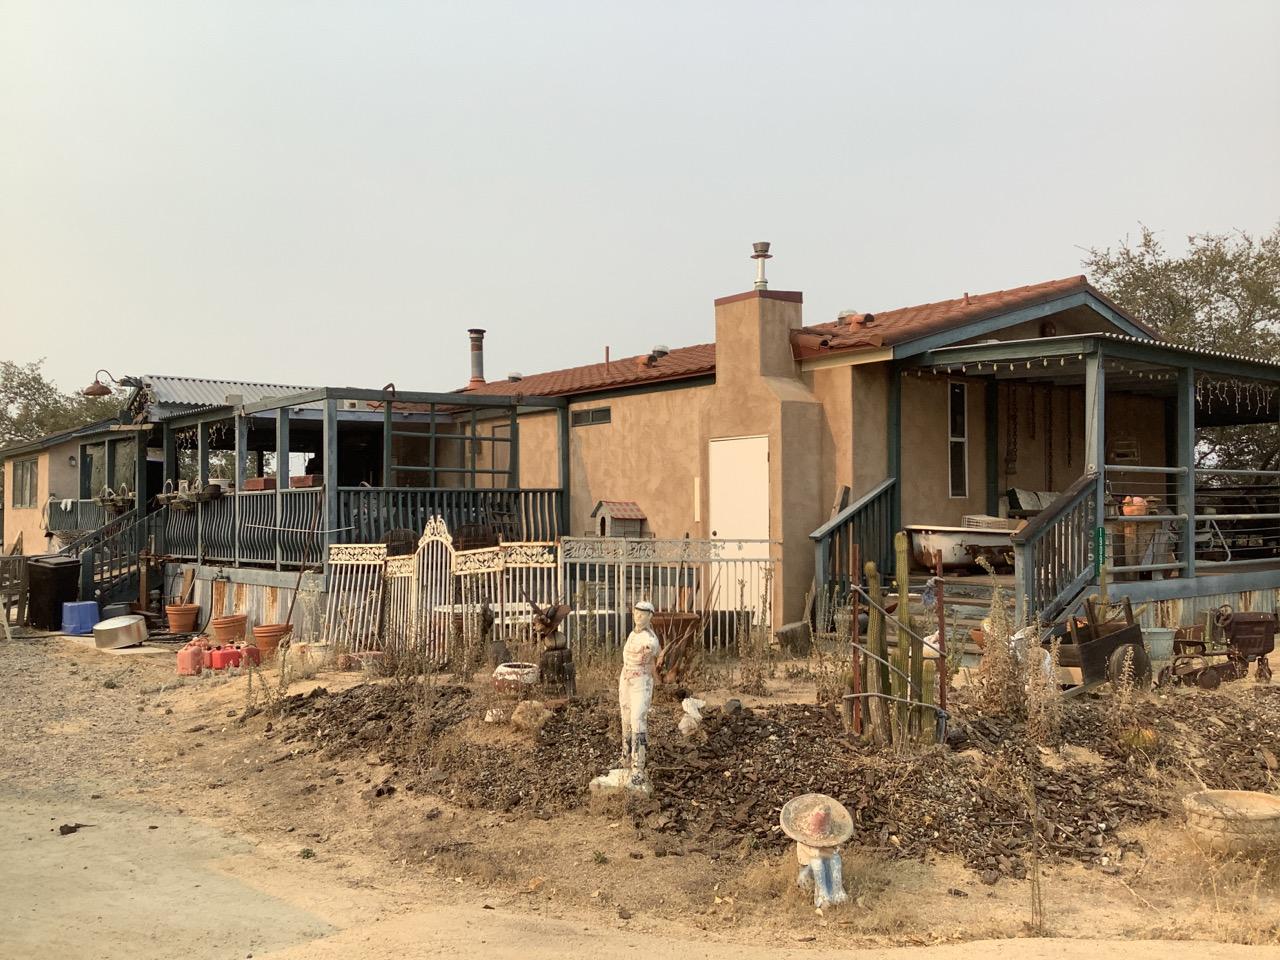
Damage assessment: no_damage